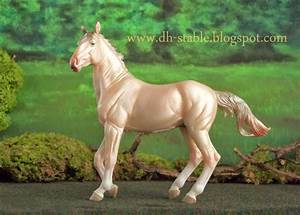
Label: horse